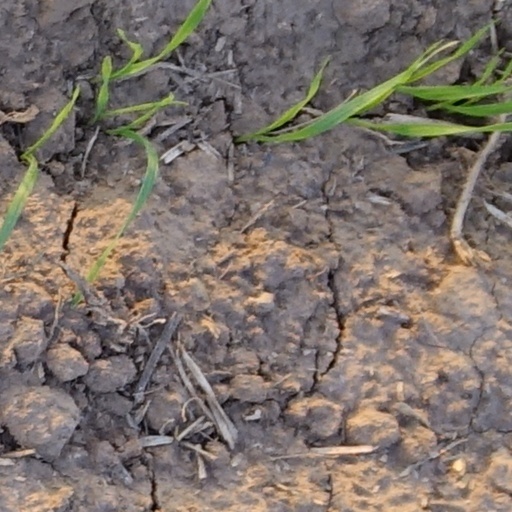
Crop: wheat